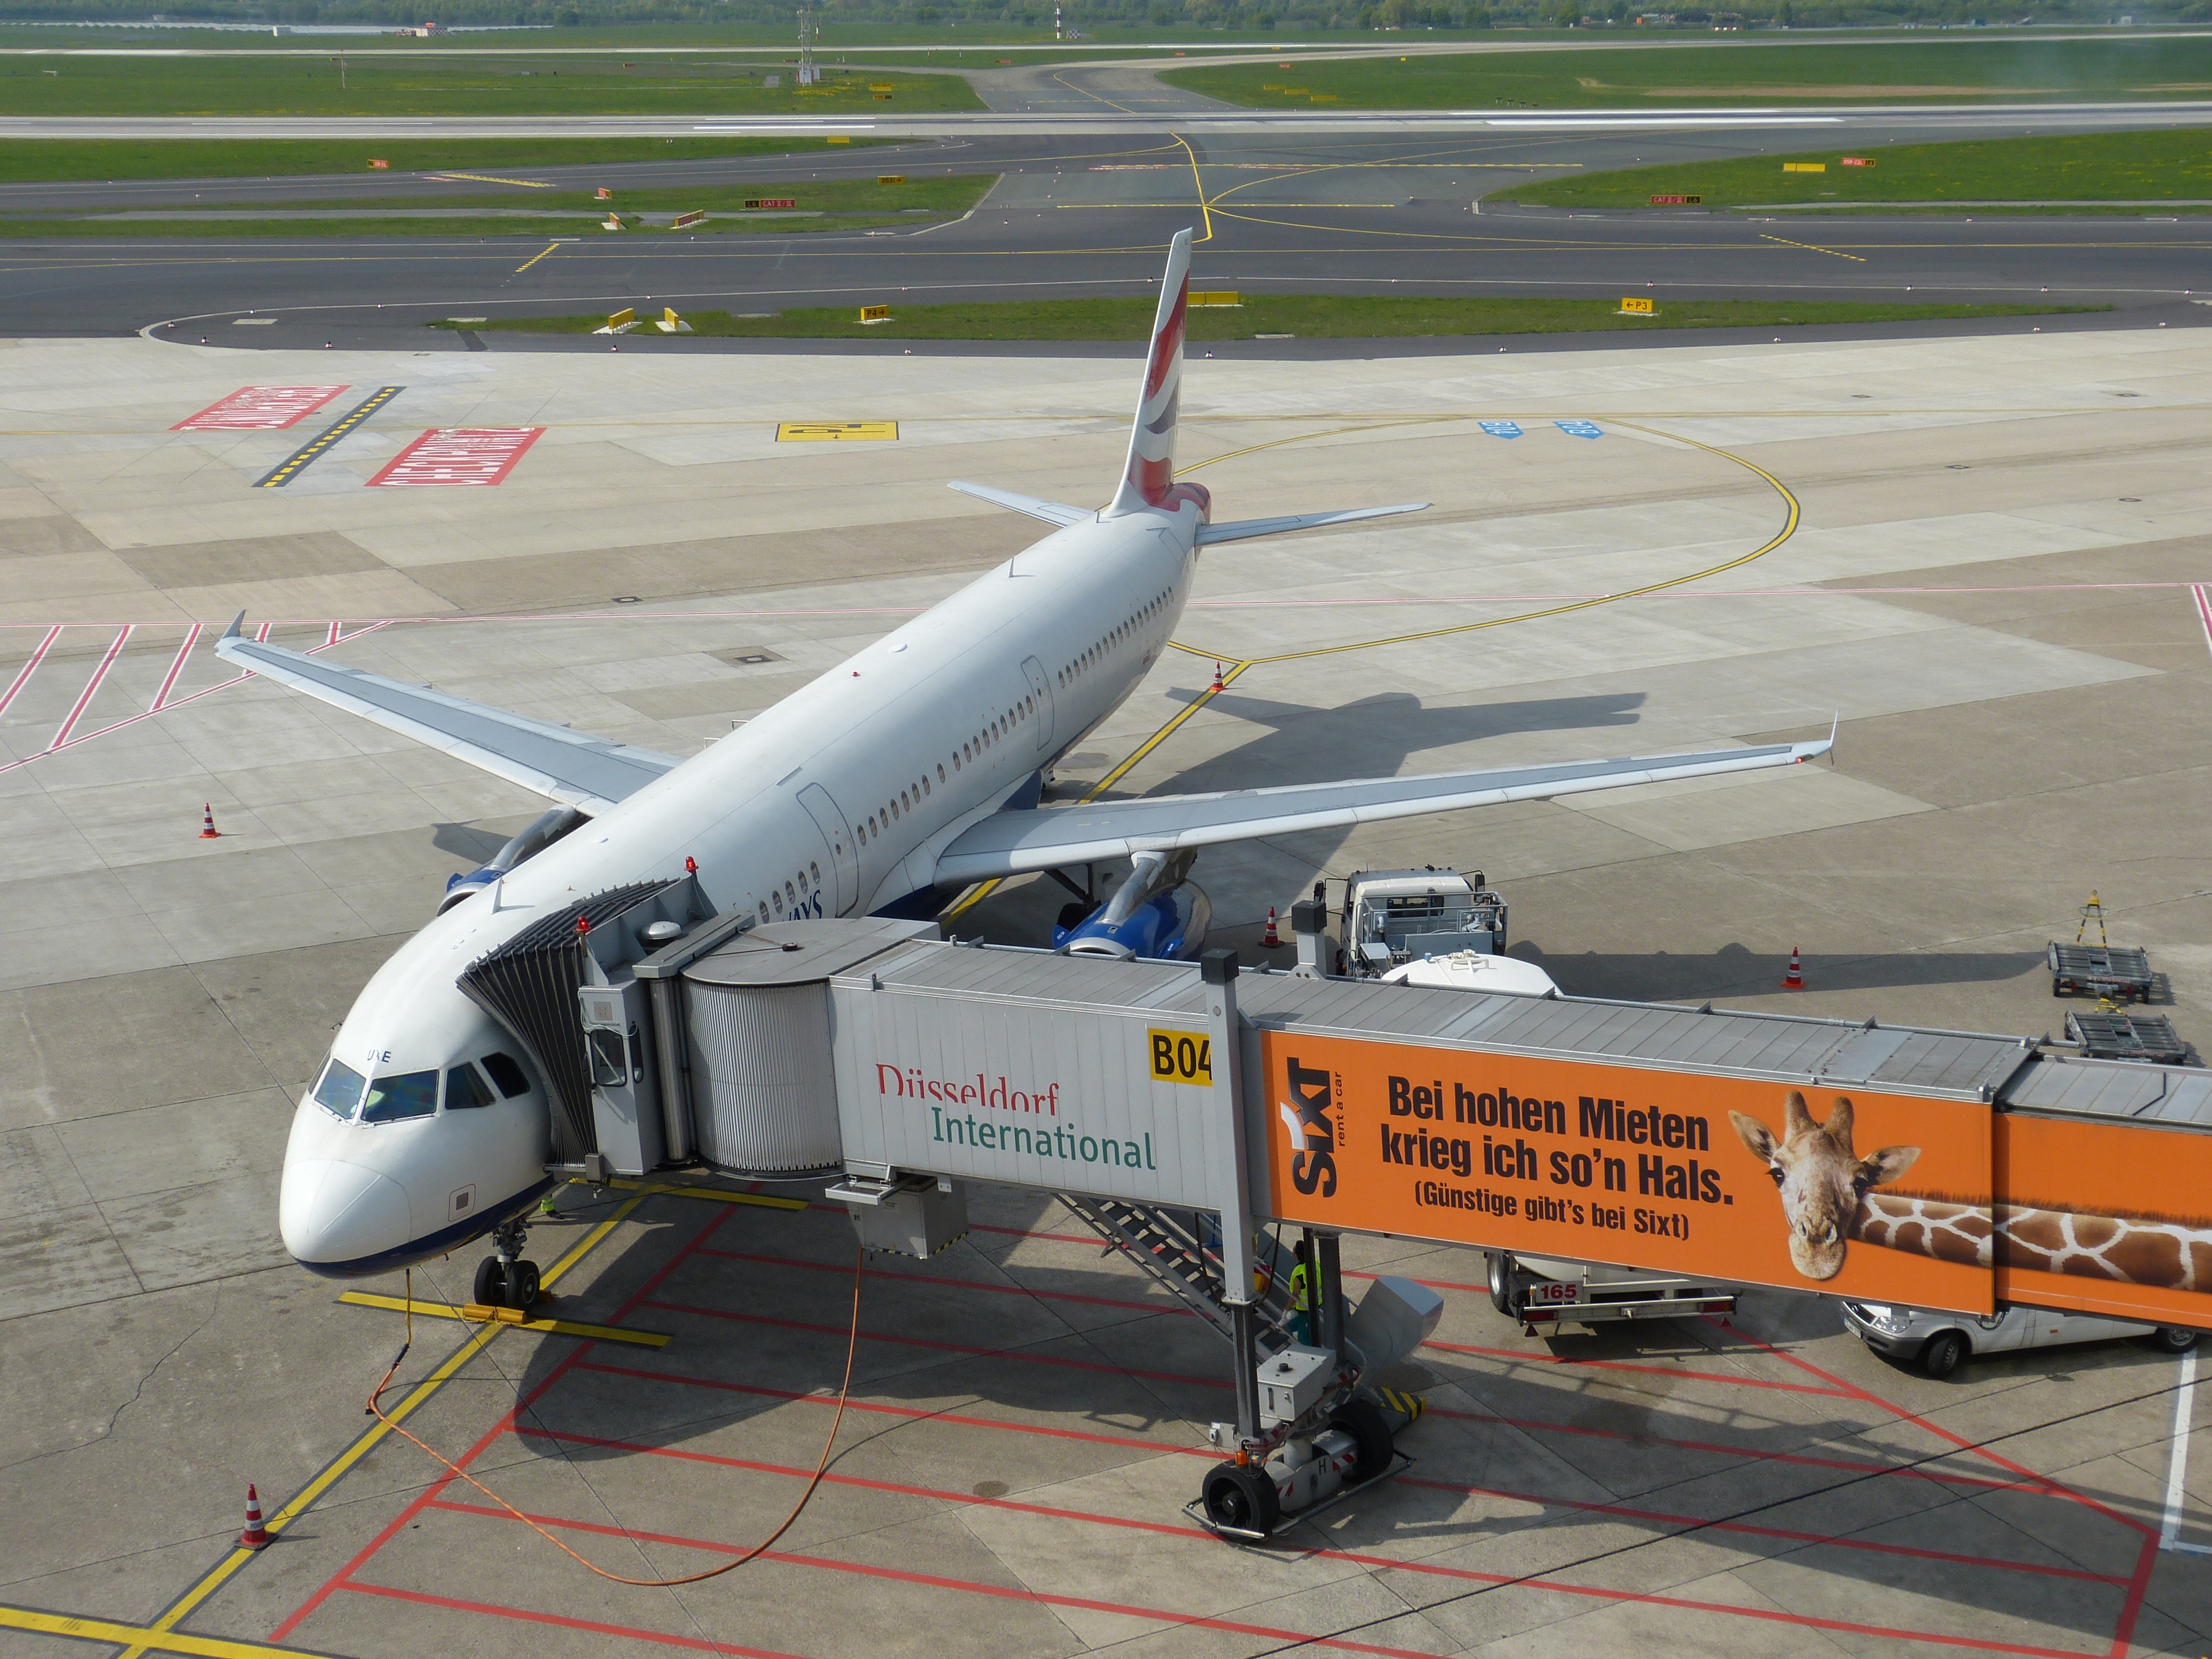
wing, fly, airport, airplane, tarmac, aircraft, vehicle, airline, aviation, flight, tourism, departure, infrastructure, airliner, airbus, takeoff, air traffic, passenger aircraft, dusseldorf, air force, jet aircraft, boeing 777, boeing 767, atmosphere of earth, wide body aircraft, narrow body aircraft, airport apron, aerospace engineering, aircraft engine